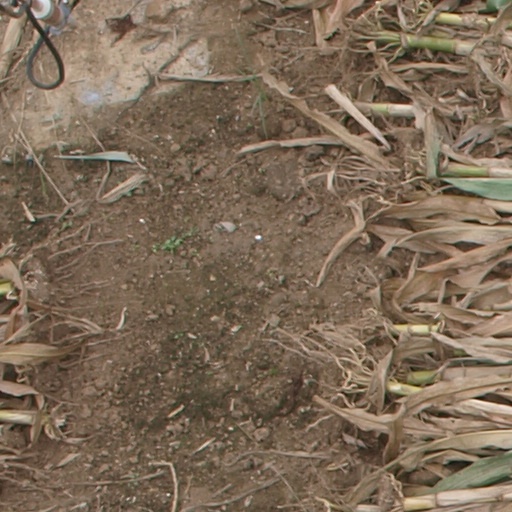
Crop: maize; corn